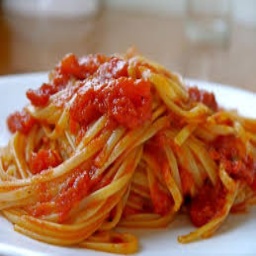
Label: spaghetti_bolognese